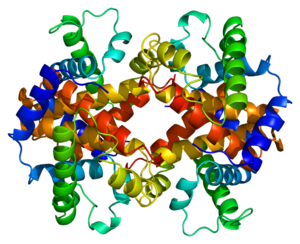
L'hémoglobine embryonnaire, couramment nommée hémoglobine ε, est un tétramètre de globines produit par les îlots sanguins dans la vésicule vitelline de l'embryon. Elle est remplacée par l'hémoglobine fœtale après 10 à 12 semaines de gestation ; des anomalies chromosomiques sont cependant susceptibles de retarder ce basculement.